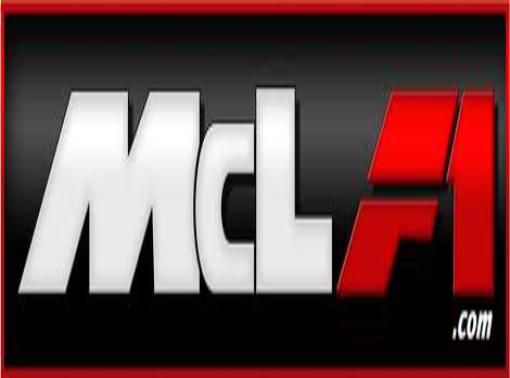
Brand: mclaren
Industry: Transportation